Bally's Twin River Lincoln

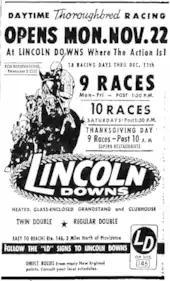
A 1965 newspaper advertisement for Lincoln Downs

In 1976, Dario closed the track early, stating that it had lost $400,000 in 28 days, due to the loss of customers to Connecticut's off-track betting and jai alai, and the state's refusal to allow the track to keep a larger share of the betting handle. Later that year, Dario sold his 82 percent controlling interest in the park to the Taunton Greyhound Association. The track was renamed as Lincoln Greyhound Park, and began its first season of greyhound racing in June 1977.